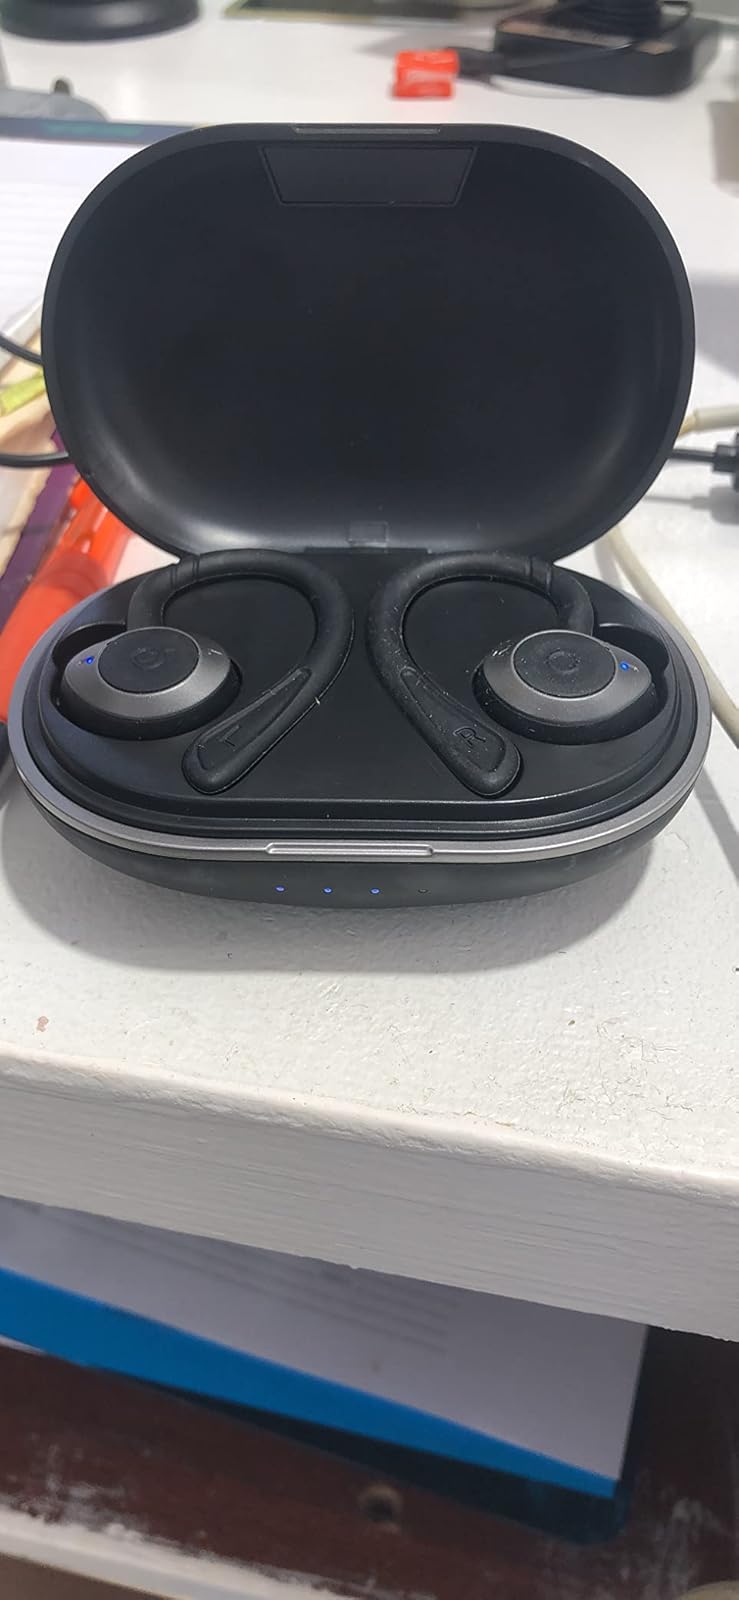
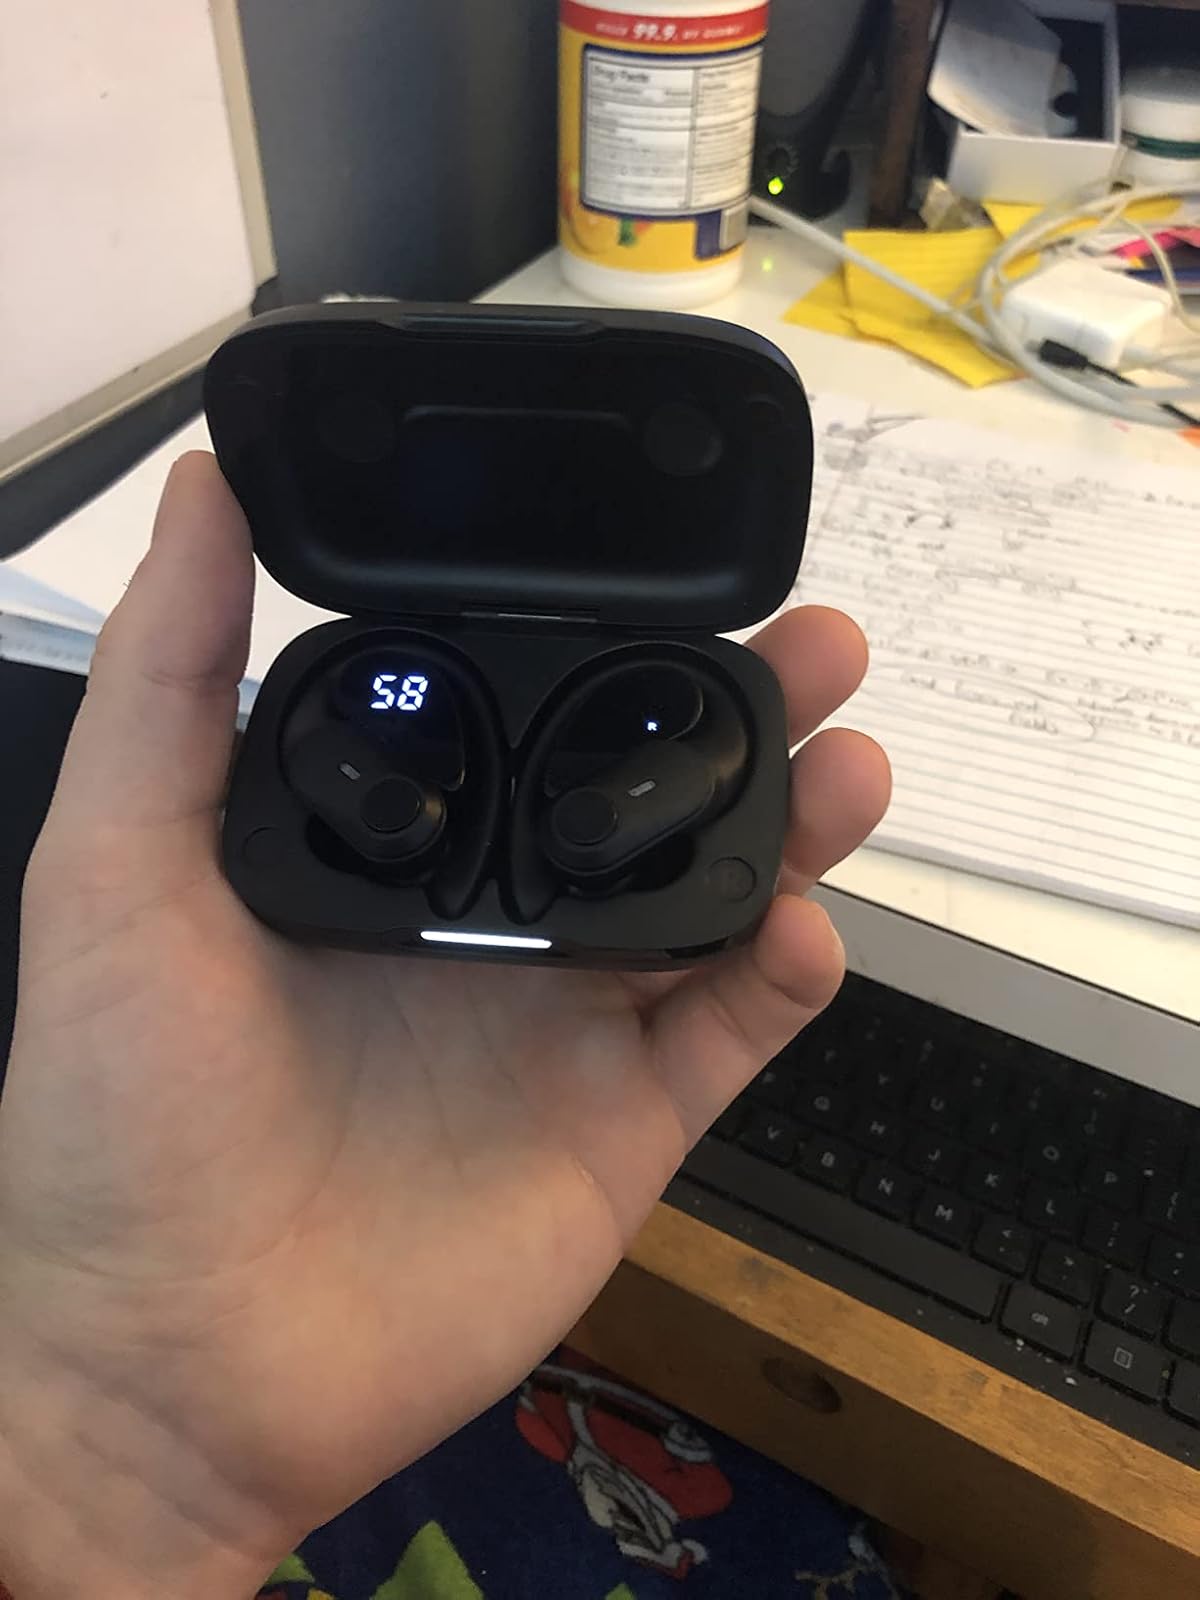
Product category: earbuds
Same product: no